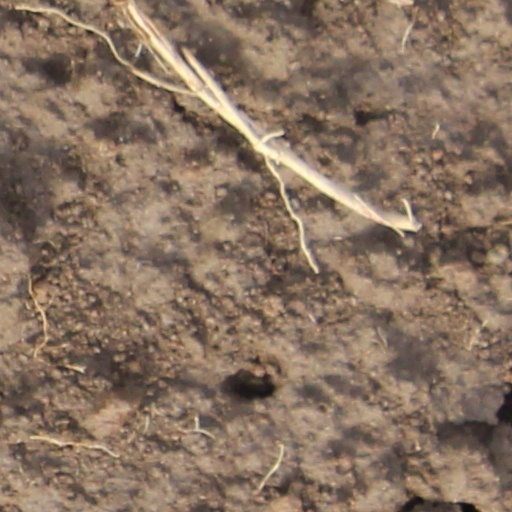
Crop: wheat